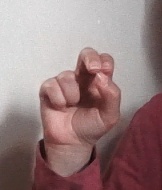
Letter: gaaf